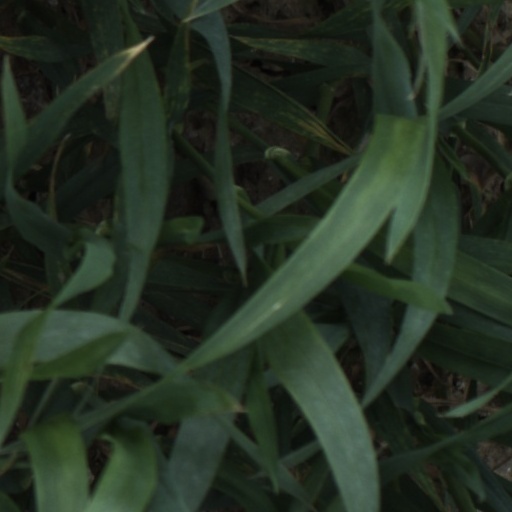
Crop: wheat